Early life of Joseph Smith

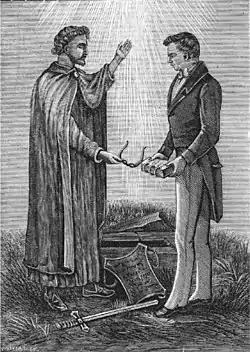
An 1893 engraving of Joseph Smith receiving the golden plates and the Urim and Thummim from Moroni.

Just days prior to the day Smith said he was to meet with the angel on September 22, 1827, Smith's treasure-seeking associate, Josiah Stowell, and Joseph Knight Sr. arranged to be in Palmyra for the attempt to retrieve the plates. Because Smith was concerned that Samuel Lawrence, his earlier confidant, might interfere, Smith sent his father to spy on Lawrence's house the night of September 21 until dark. Late that night, Smith took the horse and carriage of Joseph Knight Sr. to Cumorah with his wife Emma. Leaving Emma in the wagon, where she knelt in prayer, he reportedly walked to the site of the golden plates, retrieved them, and hid them in a fallen tree-top on or near the hill. He also reportedly retrieved the Urim and Thummim, which he showed to his mother the next morning. According to Knight, Smith was more fascinated by this artifact than he was the plates.